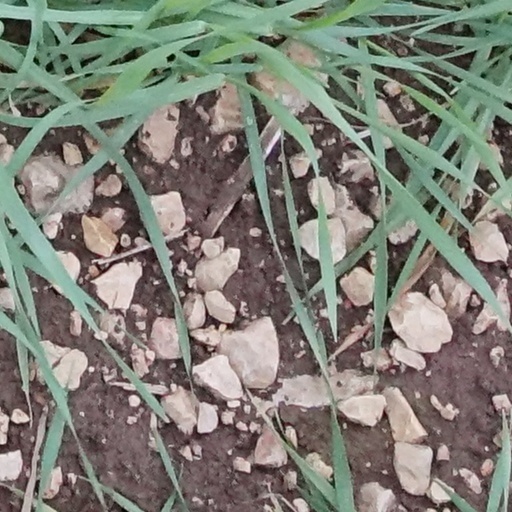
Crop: wheat